Richard II (play)

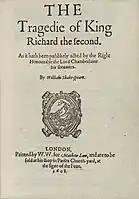
The title page from the 1608 quarto

Shakespeare's primary source for "Richard II", as for most of his chronicle histories, was Raphael Holinshed's "Chronicles of England, Scotlande, and Irelande"; the publication of the second edition in 1587 provides a "terminus post quem" for the play. Edward Hall's "The Union of the Two Illustrious Families of Lancaster and York" appears also to have been consulted, and scholars have also supposed Shakespeare familiar with Samuel Daniel's poem on the civil wars.